Horea, Satu Mare

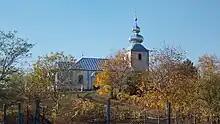
Horea SM orthodox church

Horea (also known as "Micro 16") is a residential district of Satu Mare in Romania. It is named after the Romanian revolutionary Horea also known as Vasile Ursu Nicola.